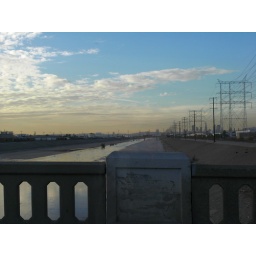
the la river looking towards downtown la from the Atlantic Blvd. bridge in Vernon